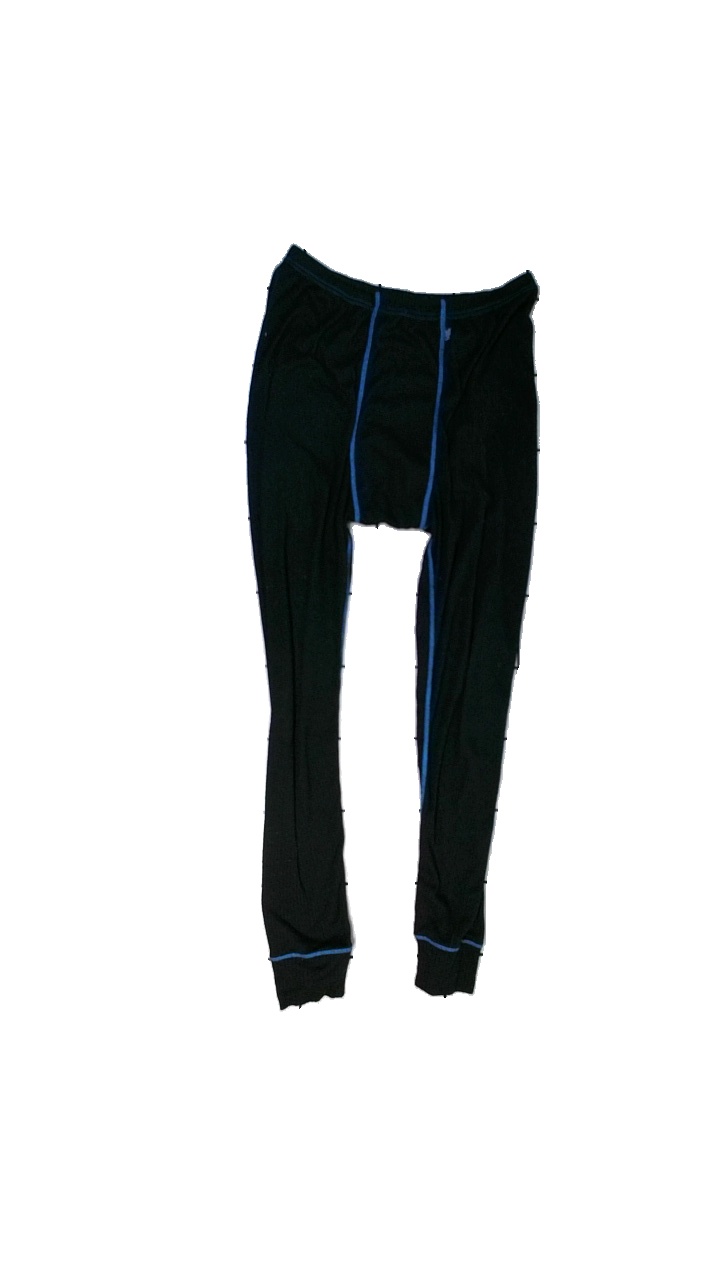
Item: Tights (Men)
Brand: Mckinley (intersport)
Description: Black under lay thights
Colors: Black, Blue
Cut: Tight
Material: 100% polyester
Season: All
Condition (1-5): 1
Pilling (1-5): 1
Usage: Recycle
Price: <50